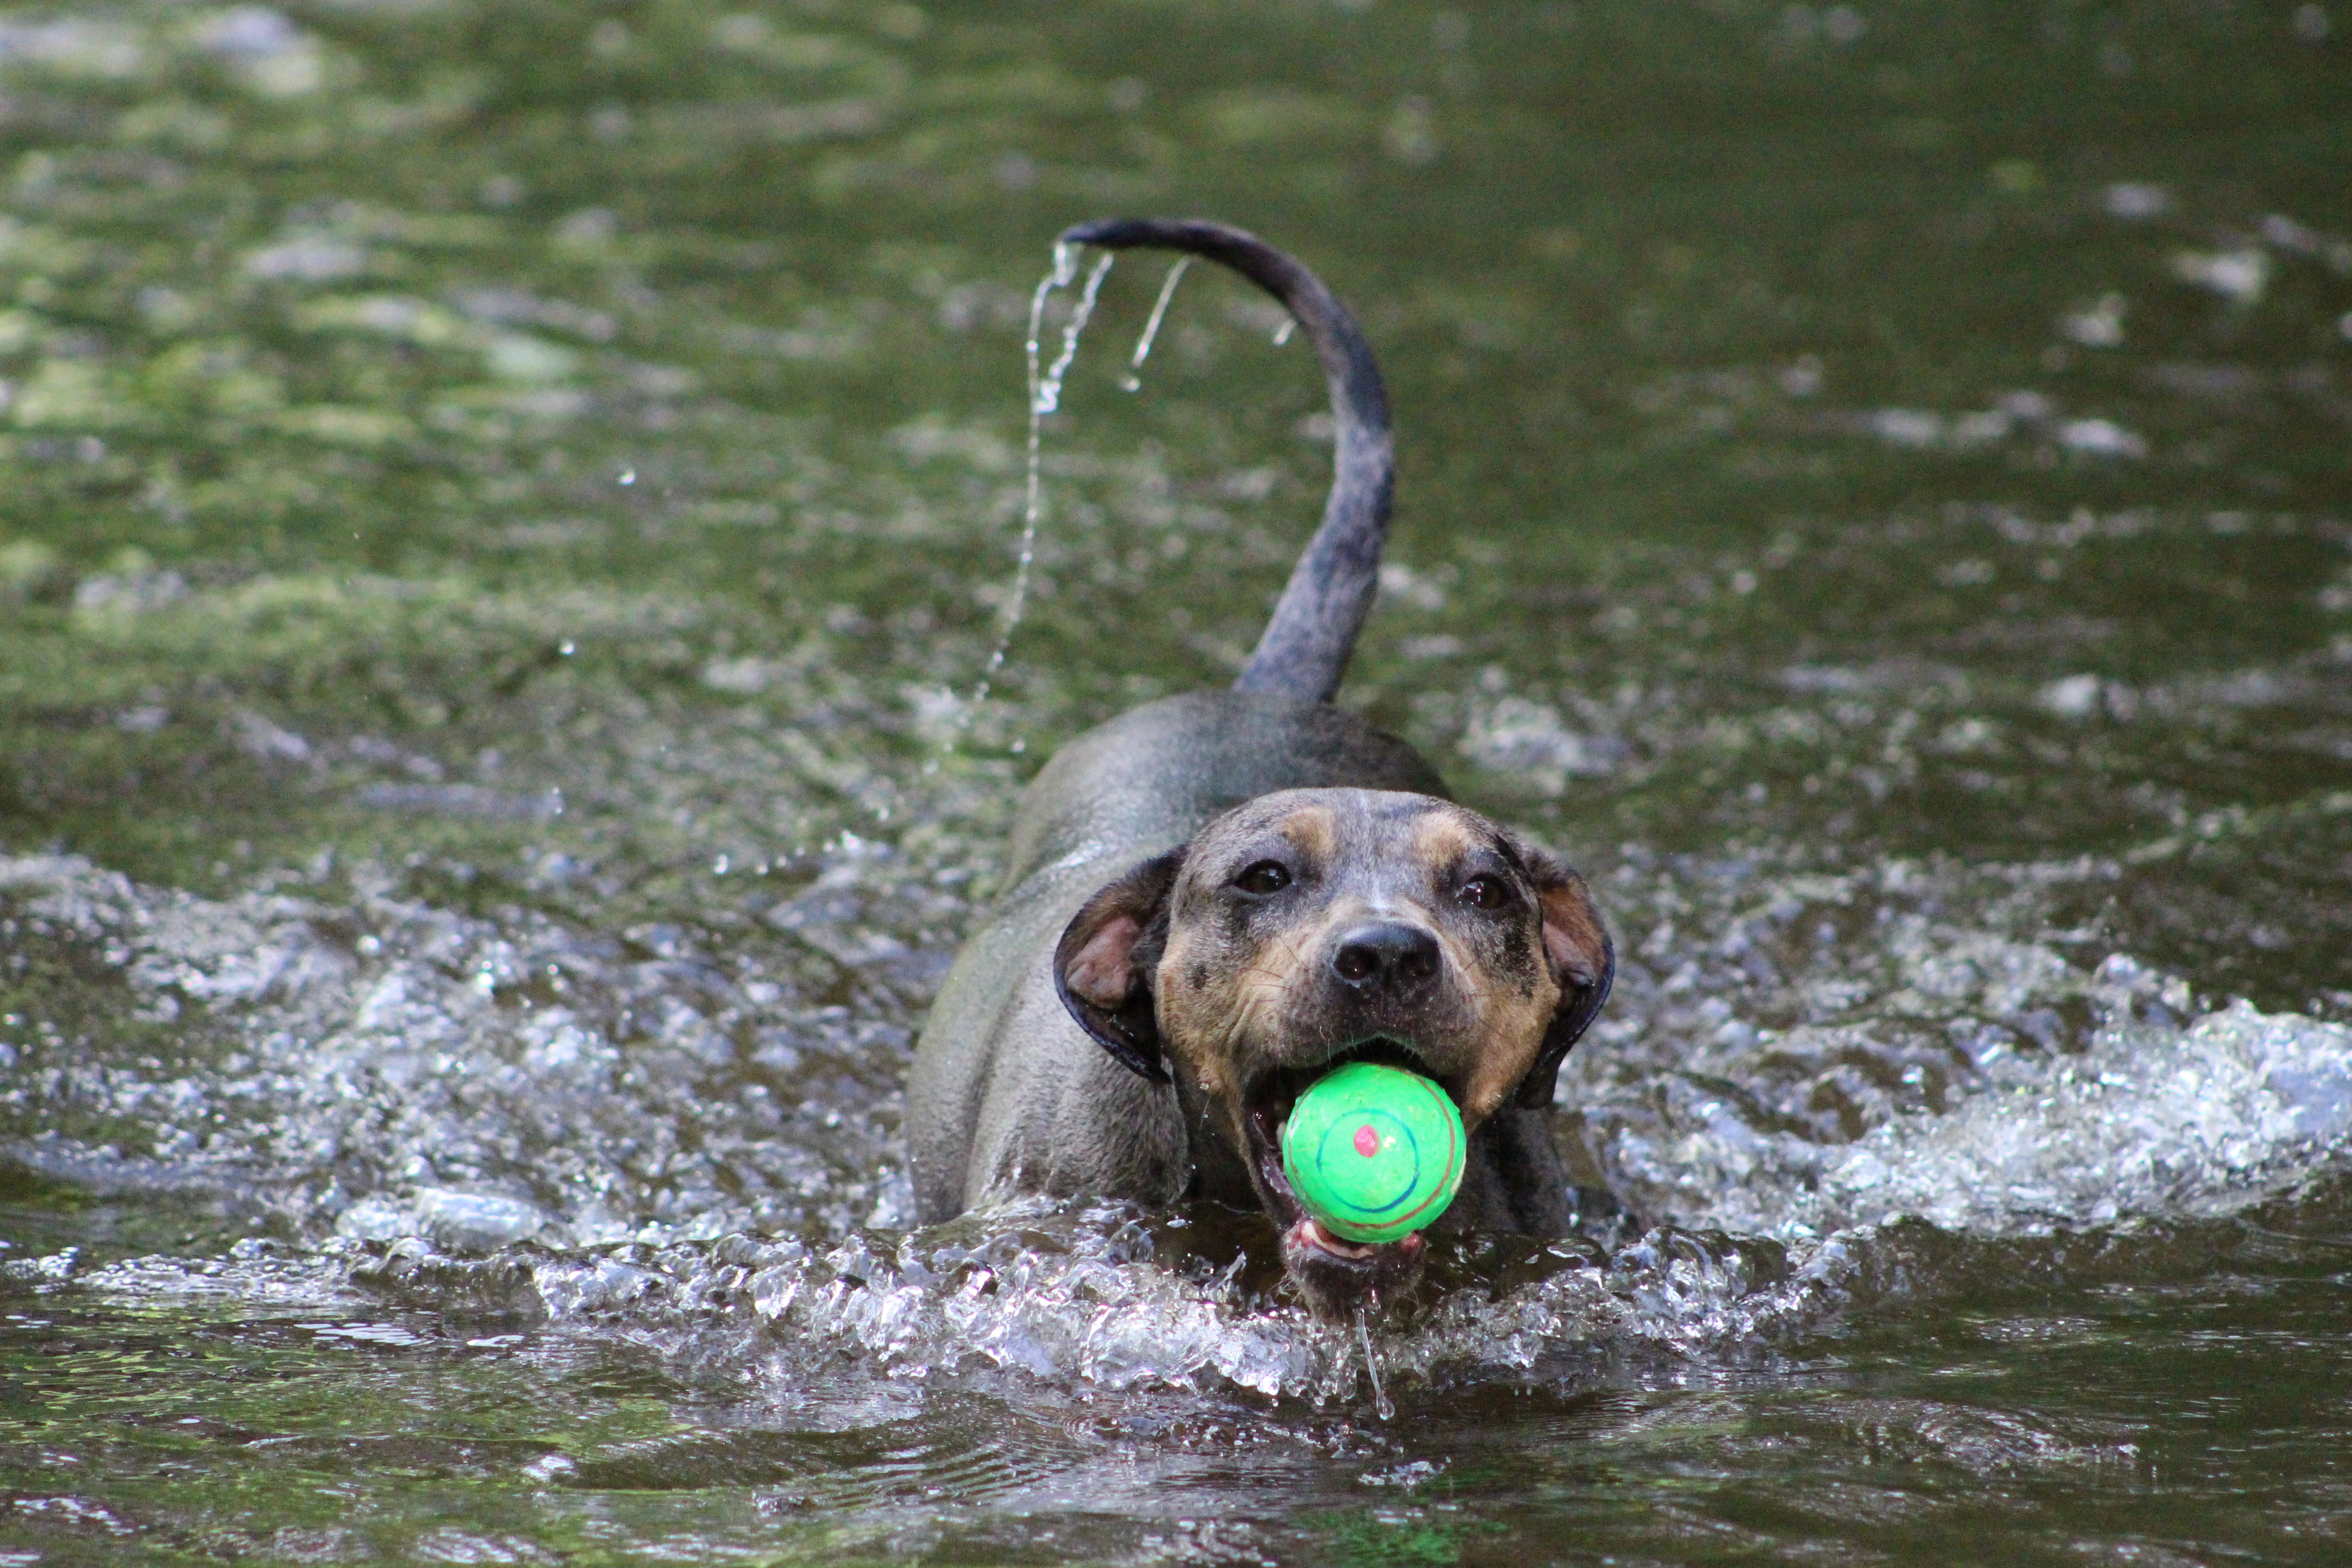
water, play, run, dog, canine, mammal, ball, vertebrate, labrador retriever, dog like mammal